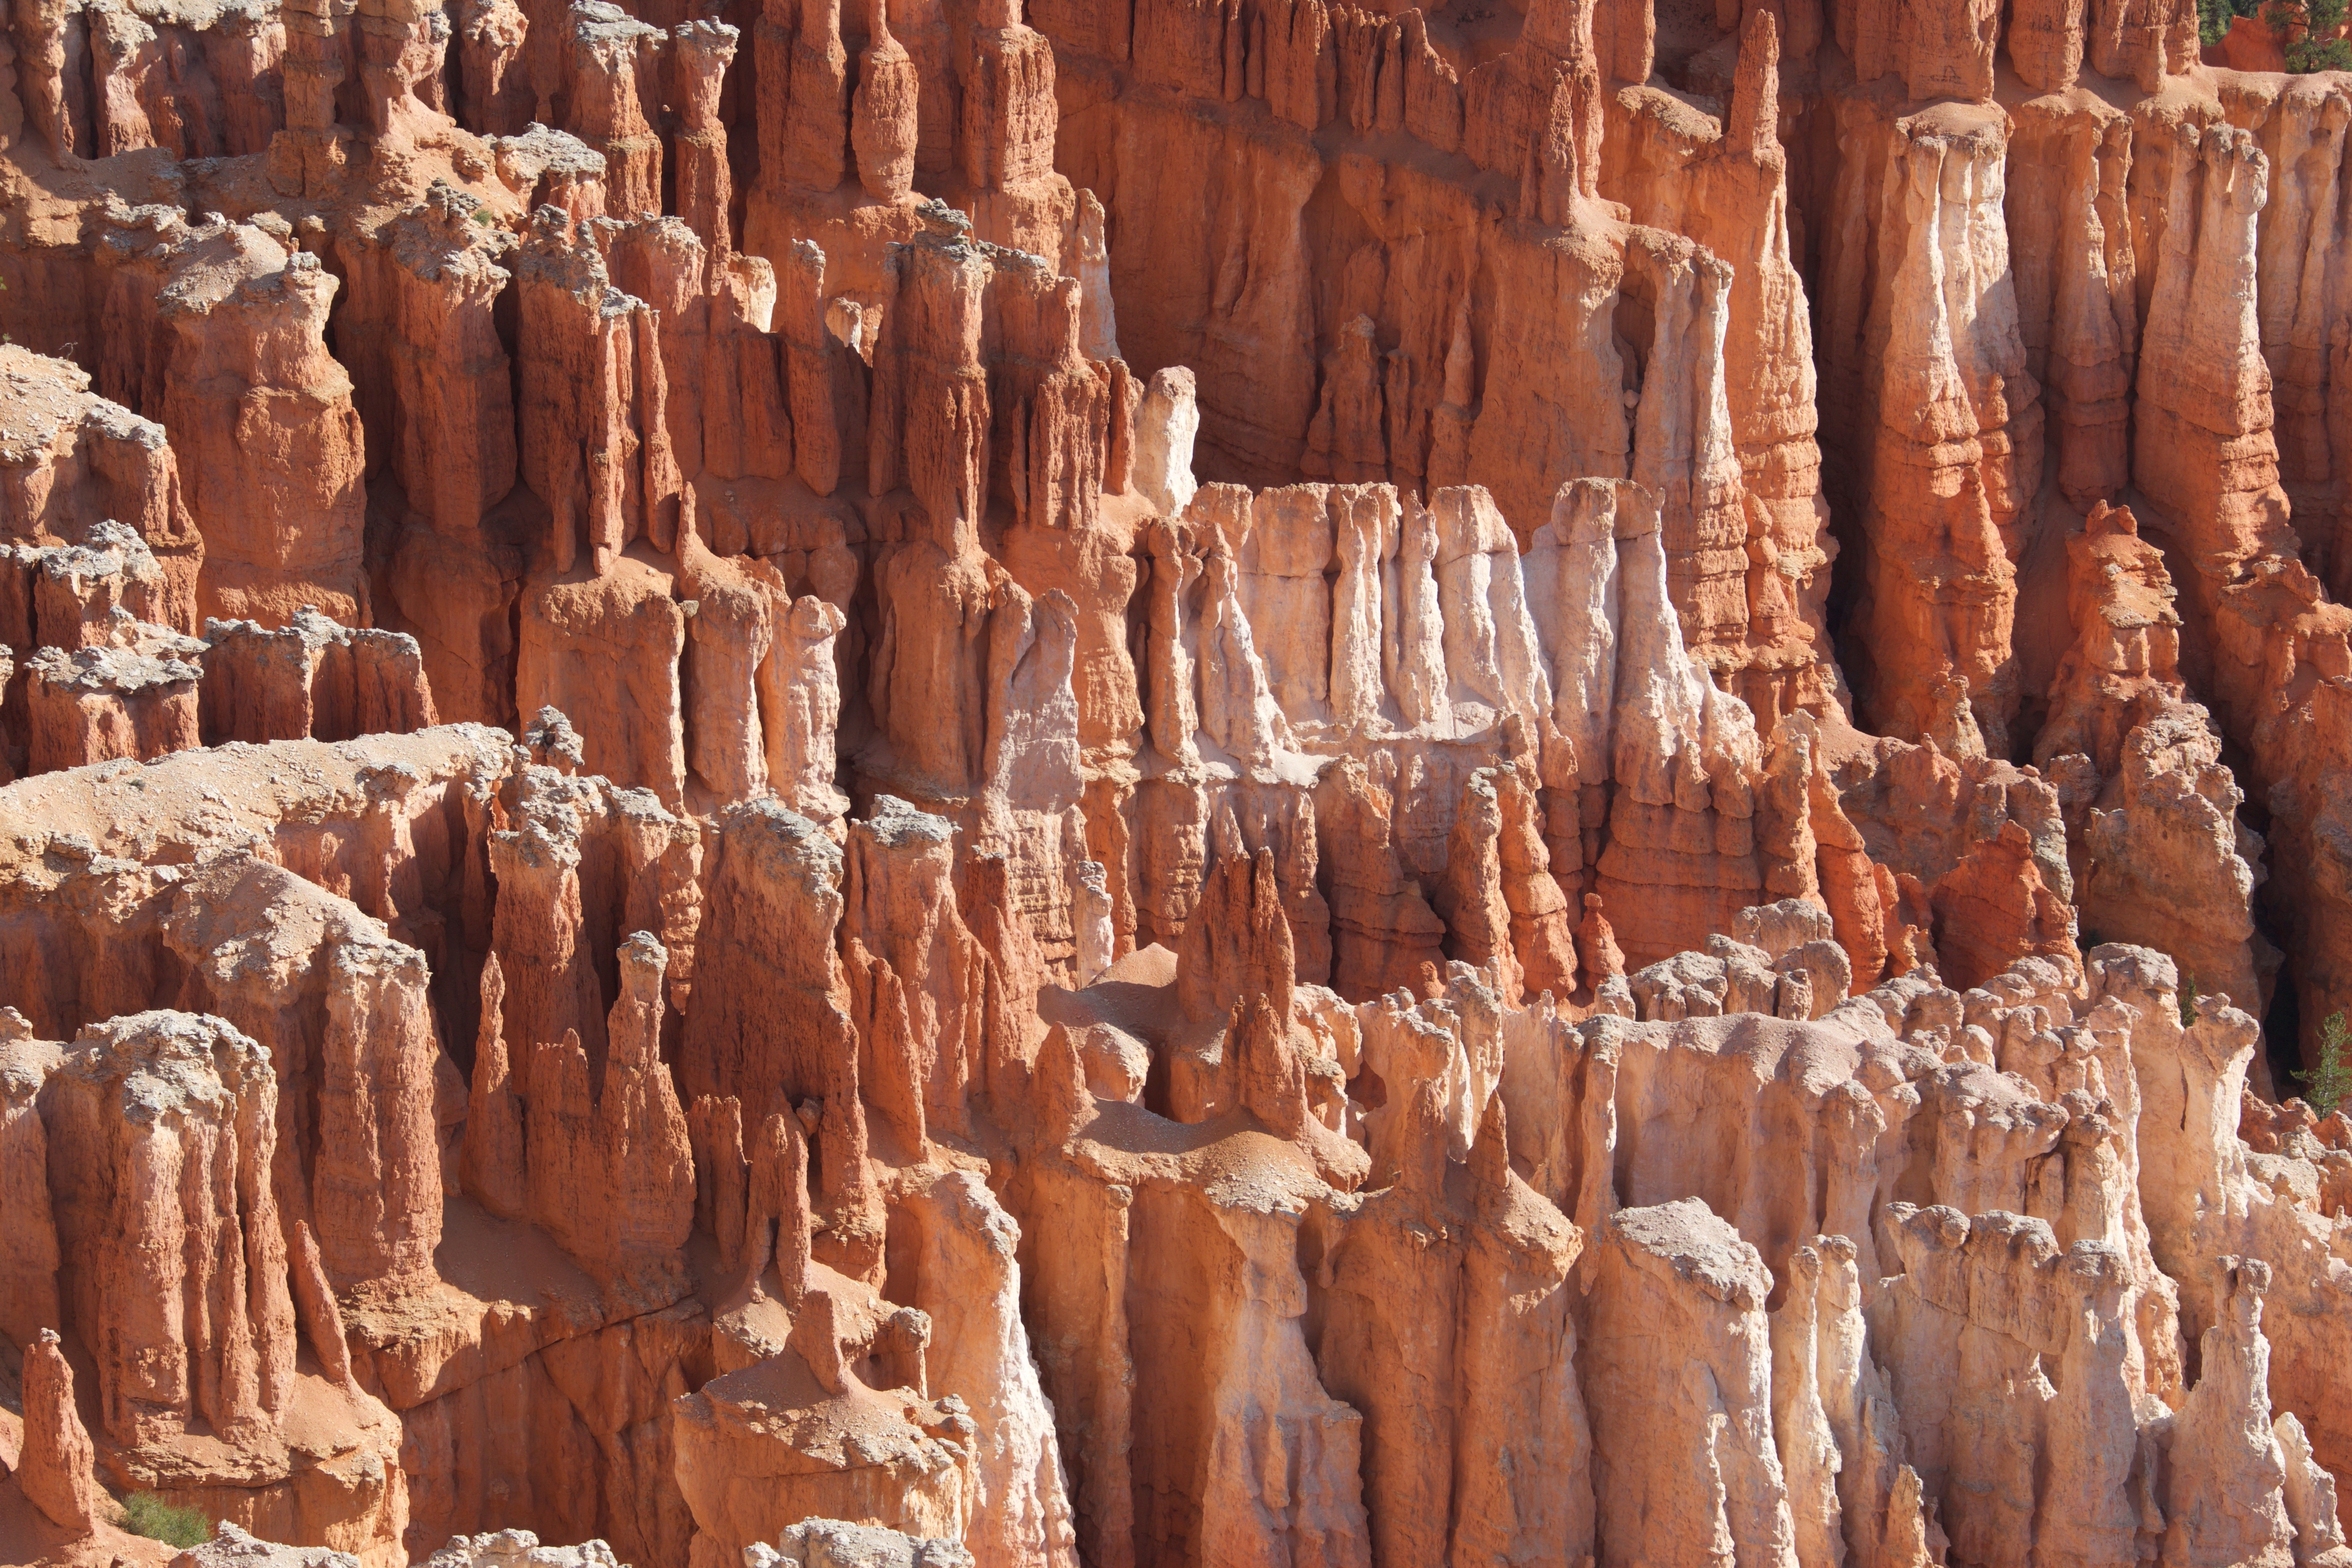
landscape, nature, hill, desert, panorama, formation, usa, america, canyon, national park, geology, badlands, bryce canyon, wadi, stalagmite, landform, monument valley, geographical feature